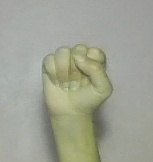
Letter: saad